Church of the East in India

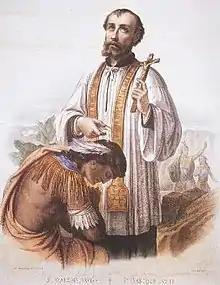
In a letter to king John III of Portugal dated 26 January 1549, Francis Xavier described Jacob Abuna as a virtuous and saintly man.

Francis Xavier wrote a letter dated 26 January 1549, from Cochin to king John III of Portugal, in which he declared that: